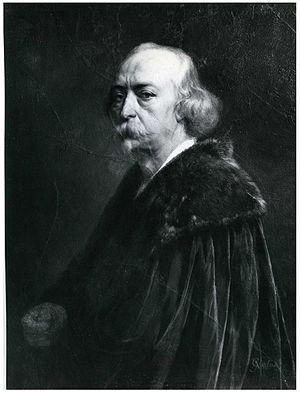
Andrea Gastaldi est un peintre italien, principalement de scènes et des portraits historiques.